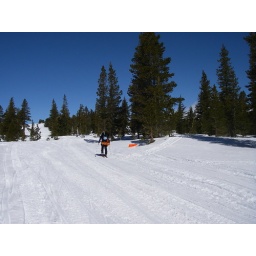
Skinning up the road. Notice the road sign buried in the snow.